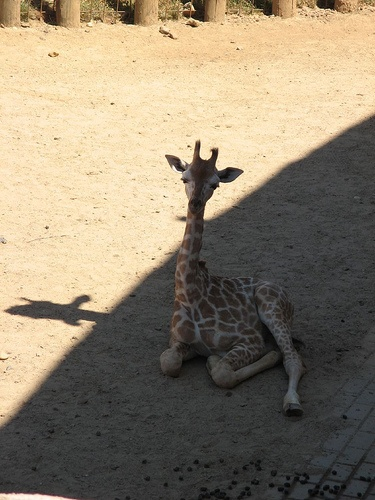
A young giraffe lying on the ground in the shade
A small giraffe sitting on the ground in a shadow.
a  baby giraffe lying on a sandy floor looking up at an adult  giraffe
A baby giraffe is laying down on sandy ground in the shade.
A small giraffe sitting down on a dirt field.